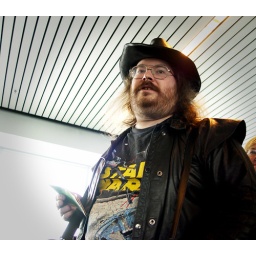
Pray your empty plane seat is taken by anyone else.